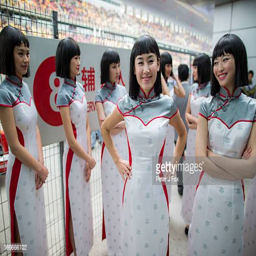
grid girls during video game subject